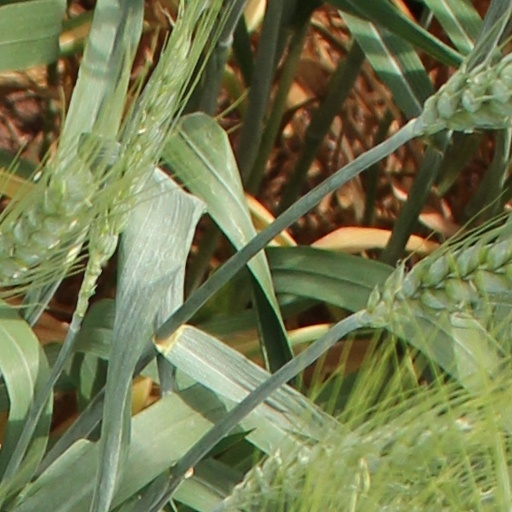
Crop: wheat